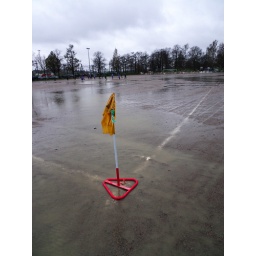
HJK east97 - SaPa in water field